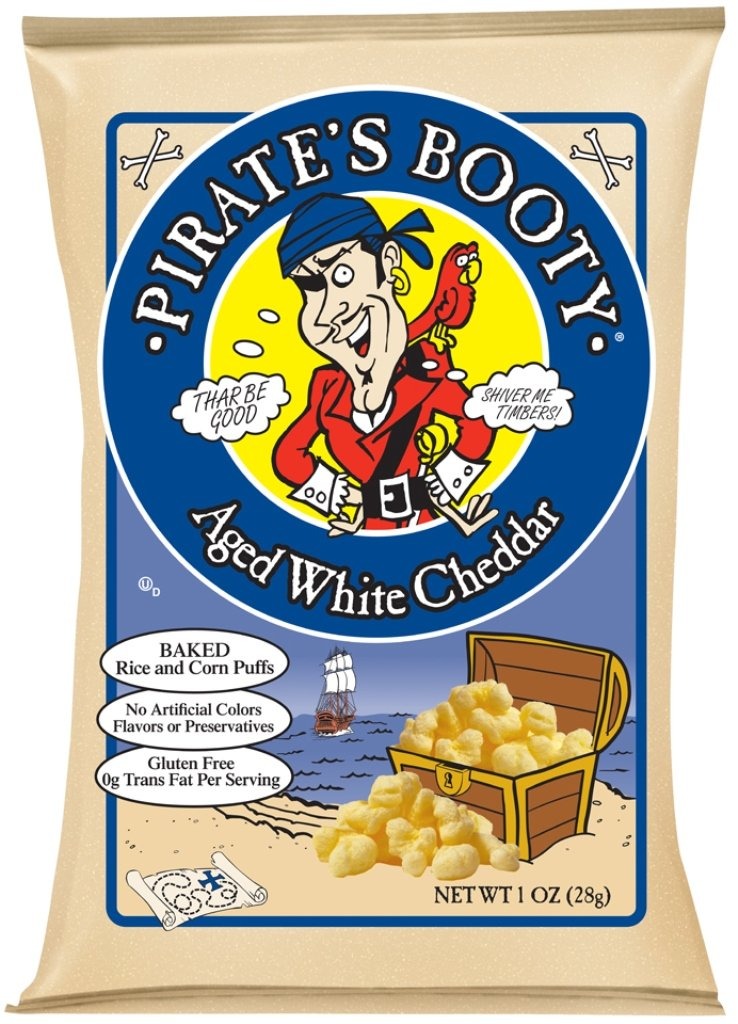
Item Name: Pirate's Booty Non-GMO Snack Puffs, Aged White Cheddar, 1 Ounce (Pack of 24)
Bullet Point 1: Pirate's Booty Snack Puffs, Aged White Cheddar are made from puffed rice and corn, blended with real aged white cheddar cheese and baked perfectly to pirate standards
Bullet Point 2: No artificial colors, flavors, or ingredients and now Certified NON-GMO
Bullet Point 3: Gluten free and 0g trans fat per serving
Bullet Point 4: A great tasting, healthy snack option for the whole family
Bullet Point 5: Get the whole snacking goodness without the guilt
Value: 24.0
Unit: ounce

Price: 20.395